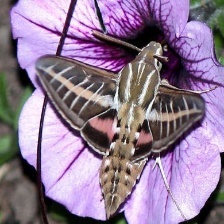
Species: WHITE LINED SPHINX MOTH